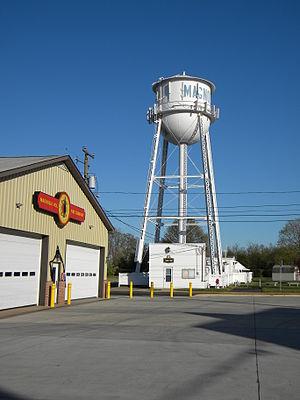
Magnolia est une ville américaine située dans le comté de Kent, dans l'État du Delaware.